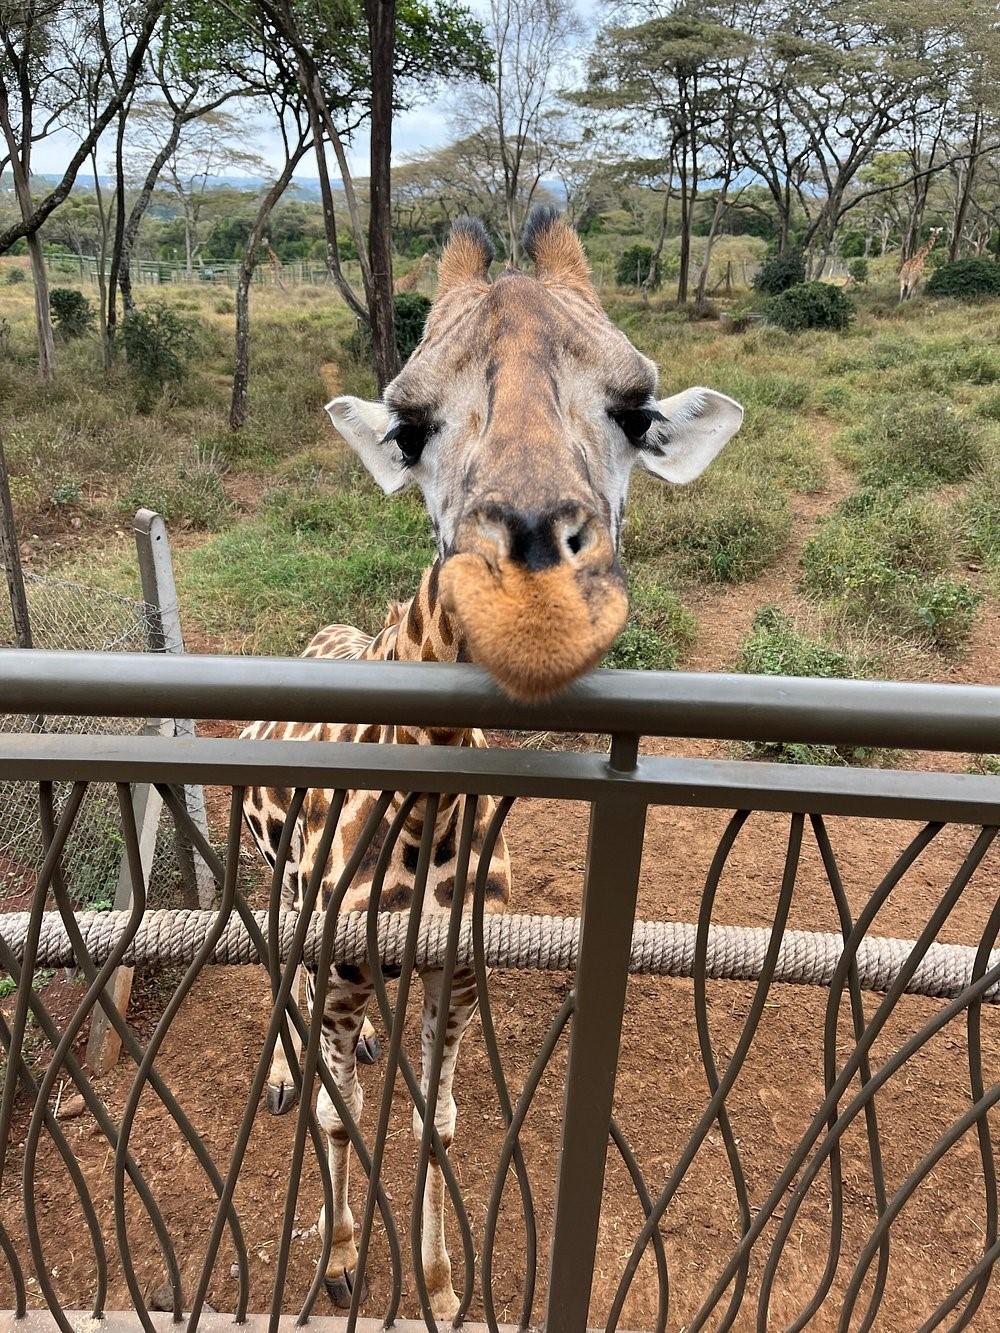
Mnyamapori ambae yupo ndani ya hifadhi ya taifa, imezungushiwa uzio ili asiweze kutoka nje na kukimbia, wakati ambao watalii kutoka mataifa mbalimbali ,wamekuja kumtazama na kumpiga picha.